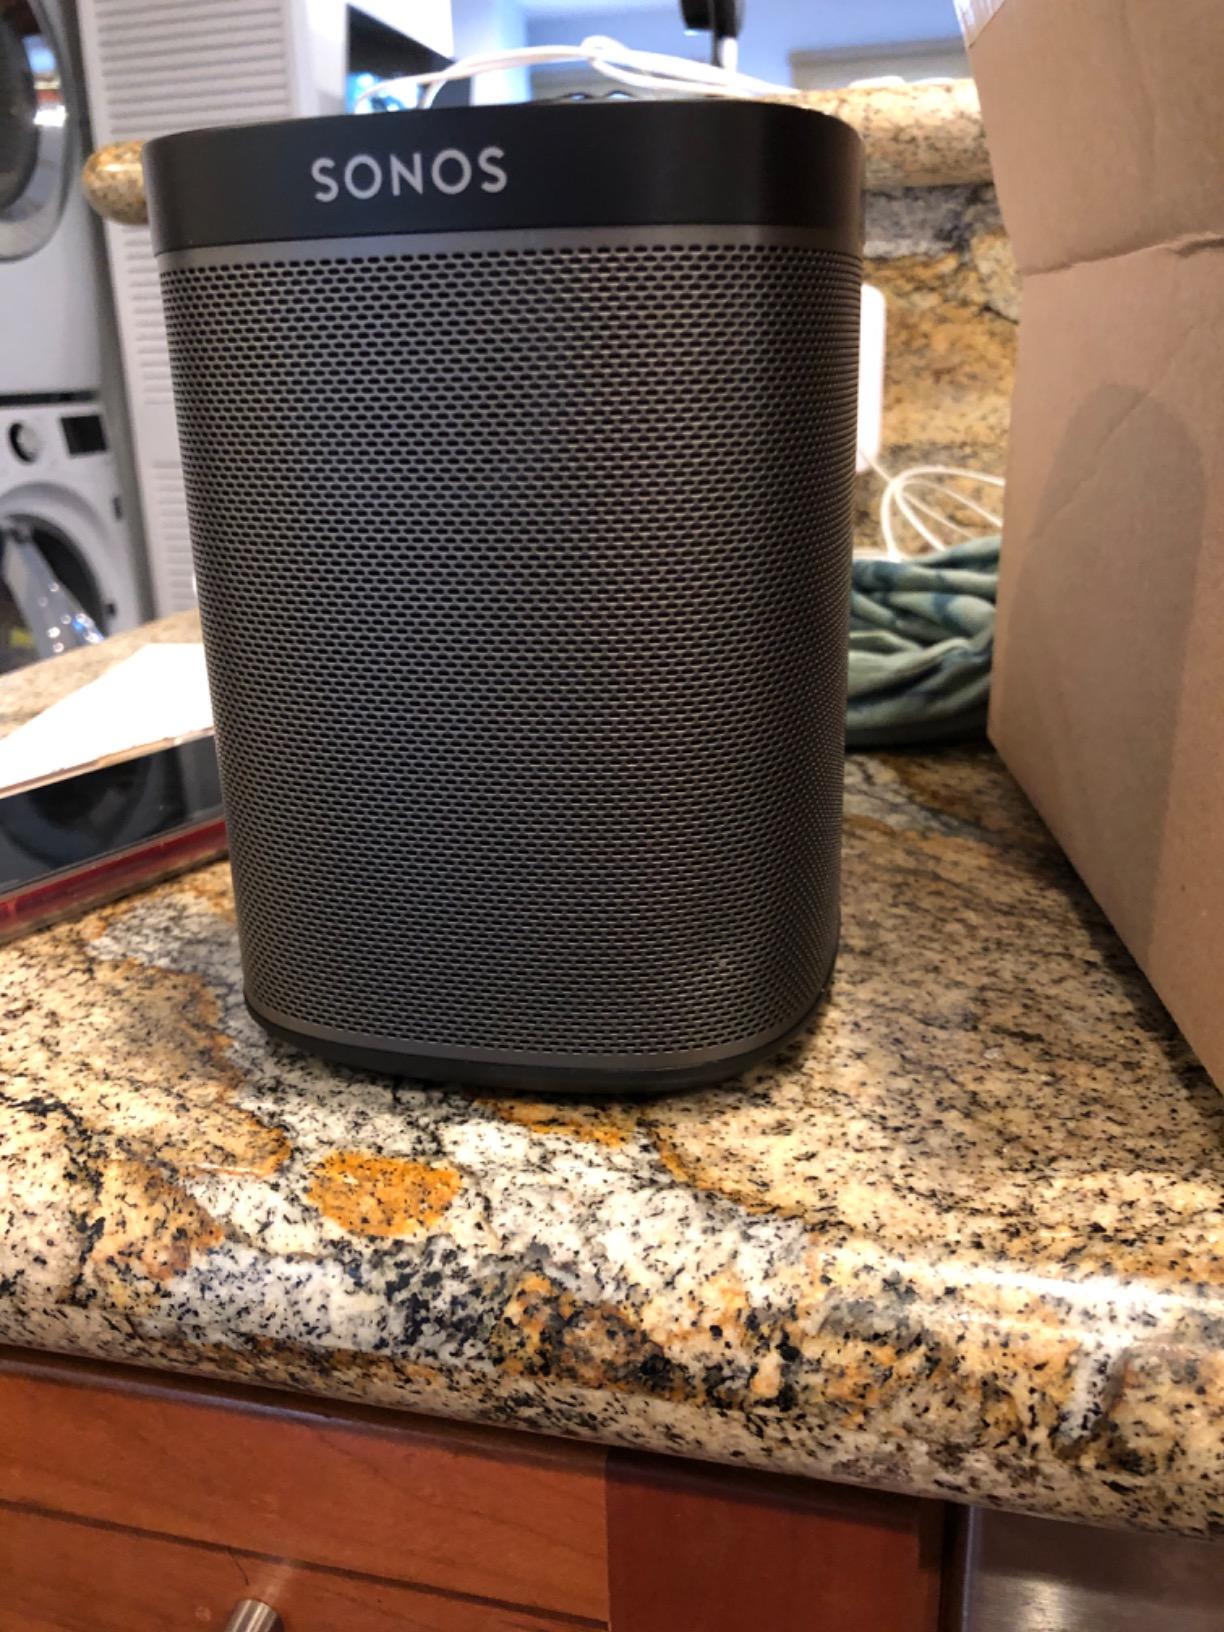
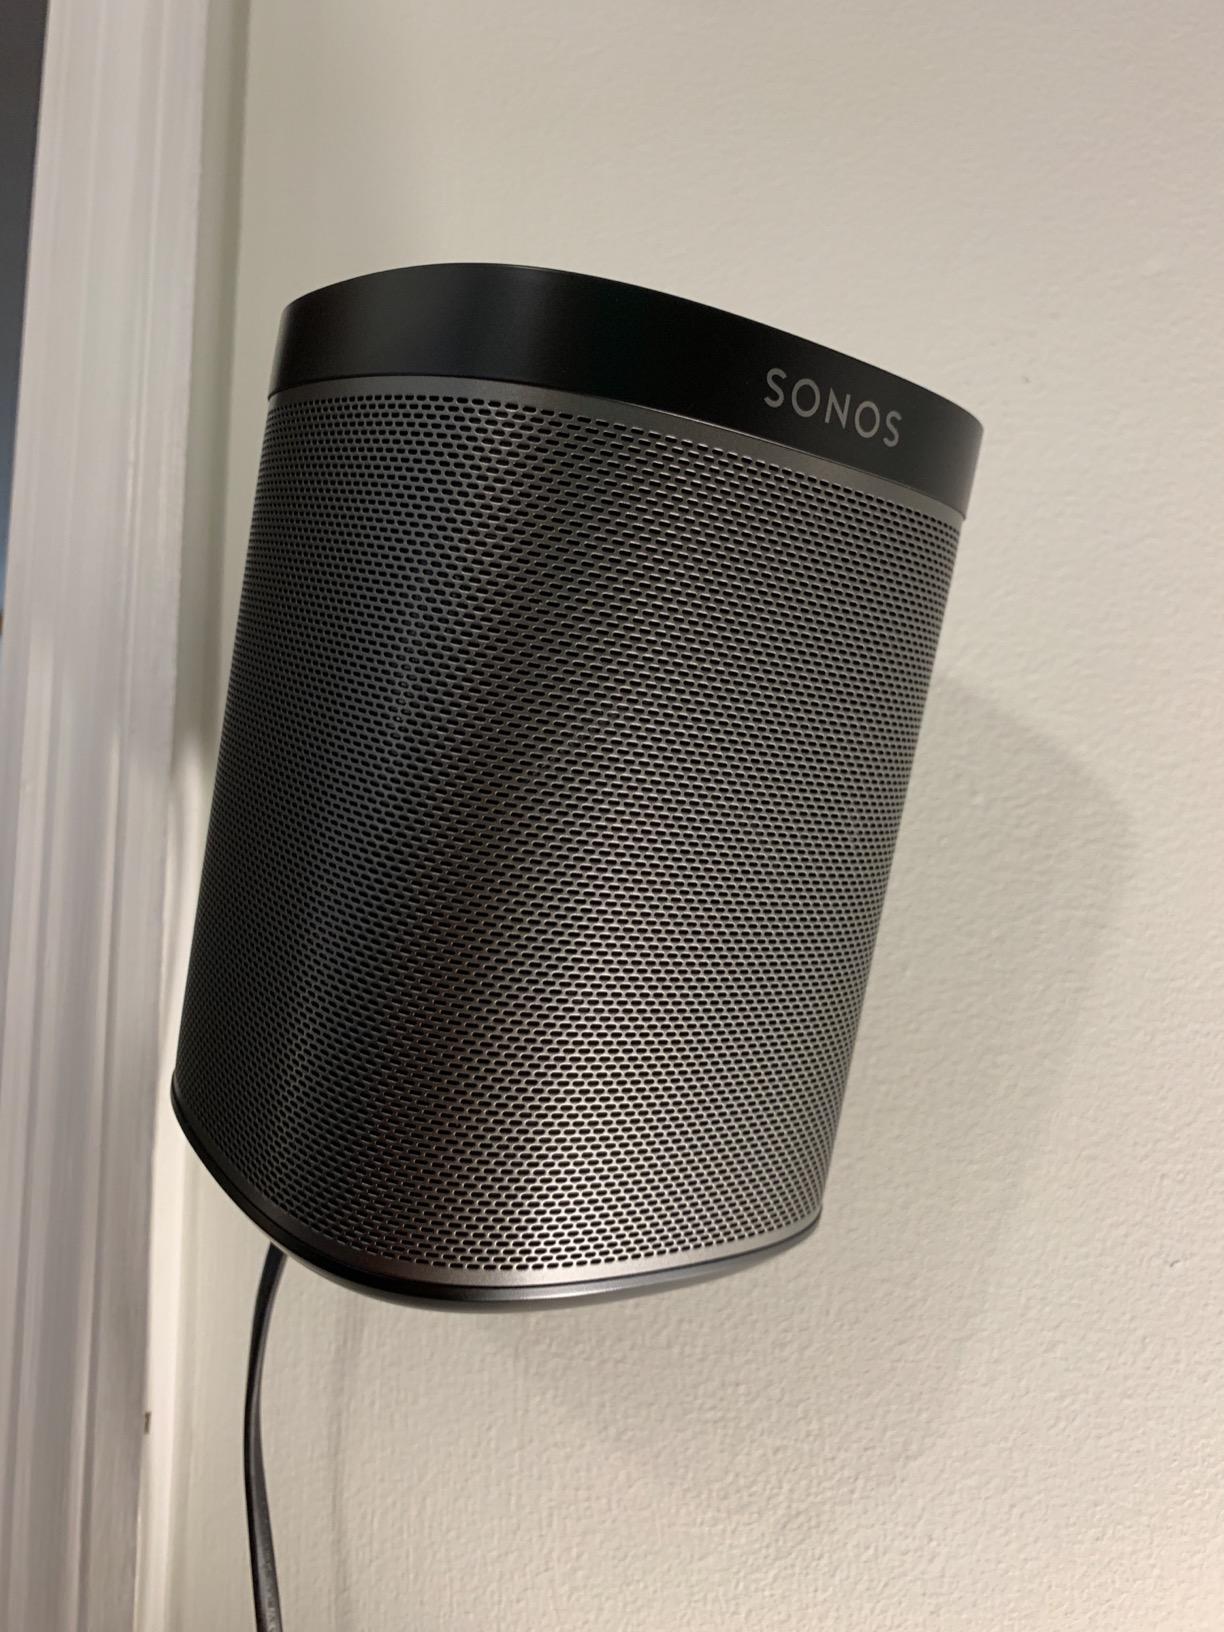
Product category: speaker
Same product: yes